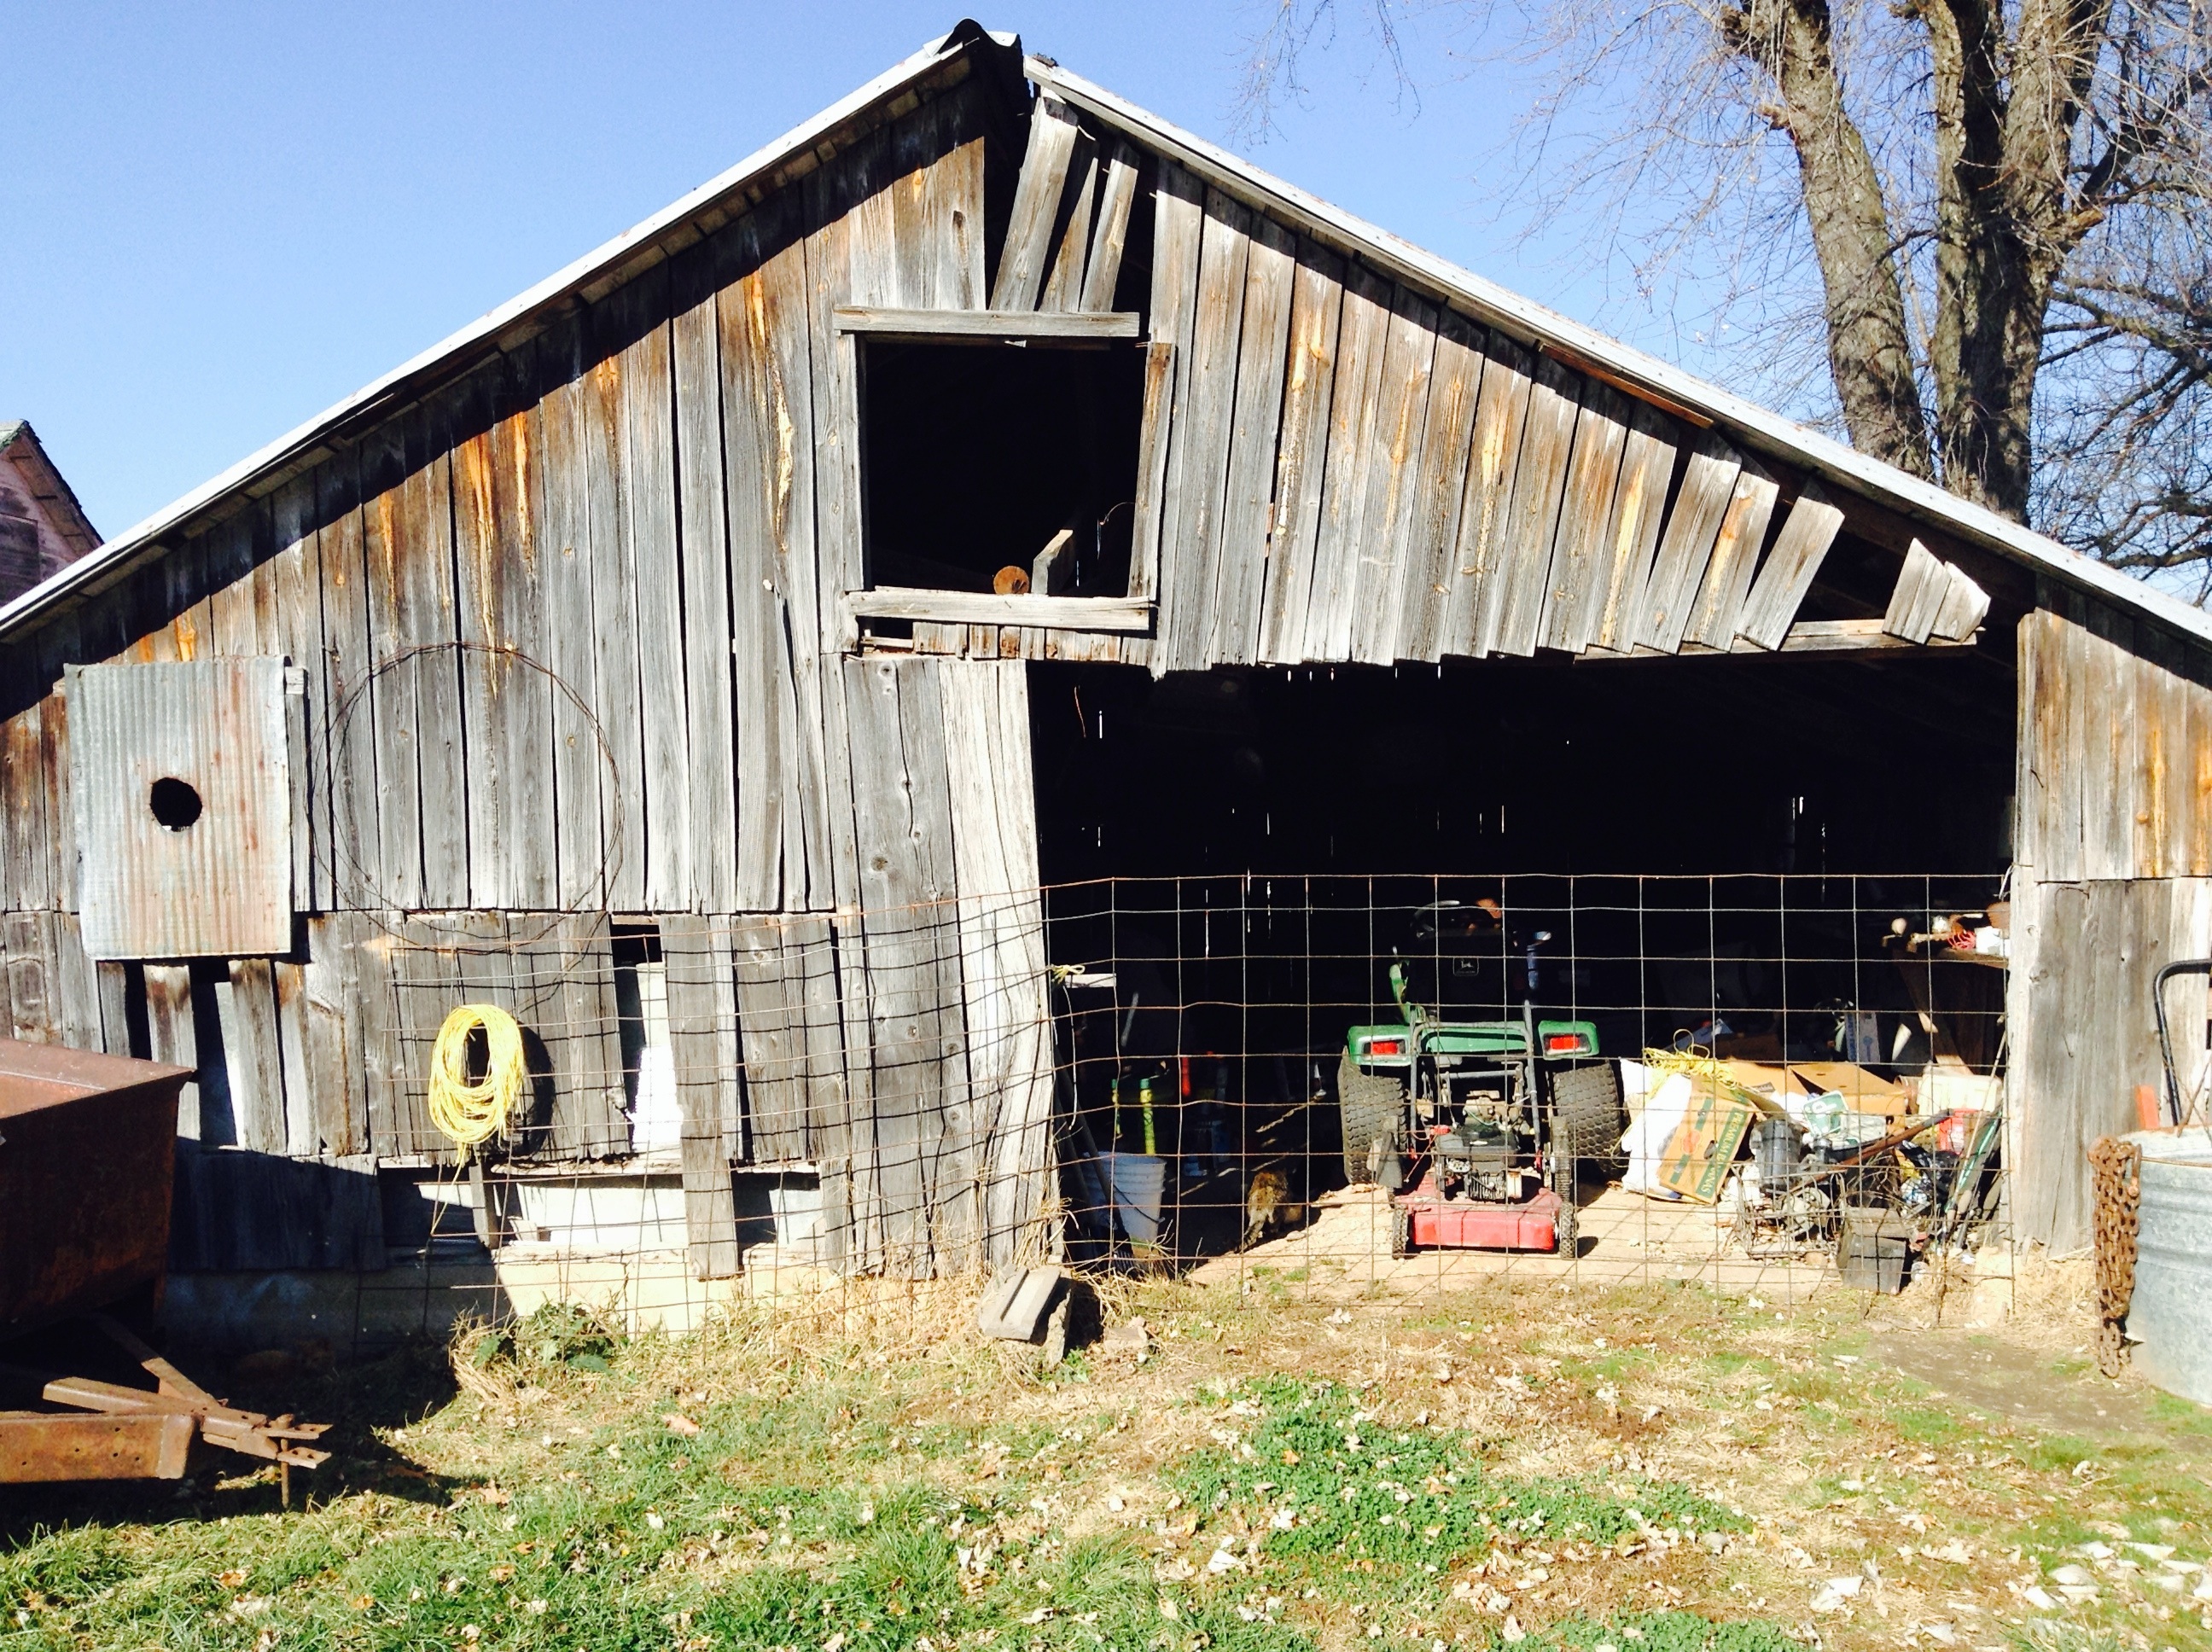
wood, farm, vintage, house, building, barn, home, shed, rustic, hut, shack, cottage, exterior, weathered, storage, stable, stall, farmhouse, wooden, log cabin, rural area, outdoor structure